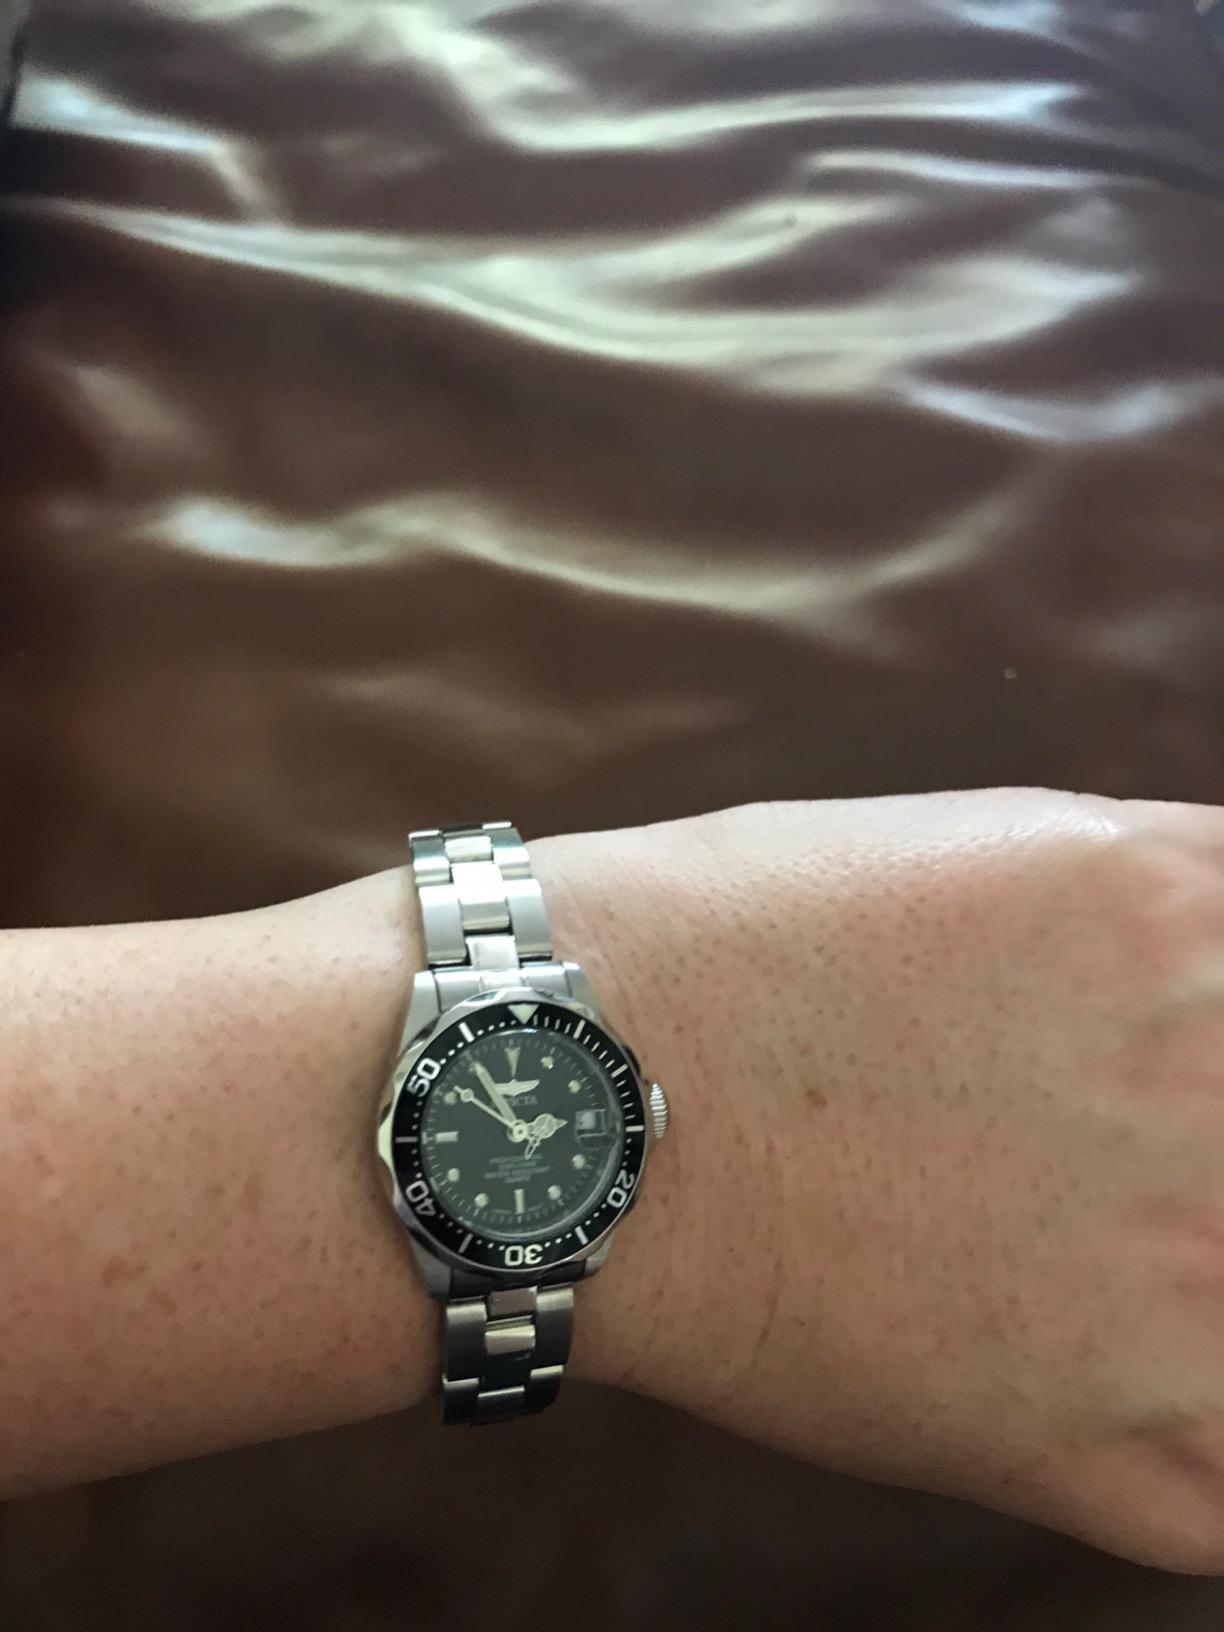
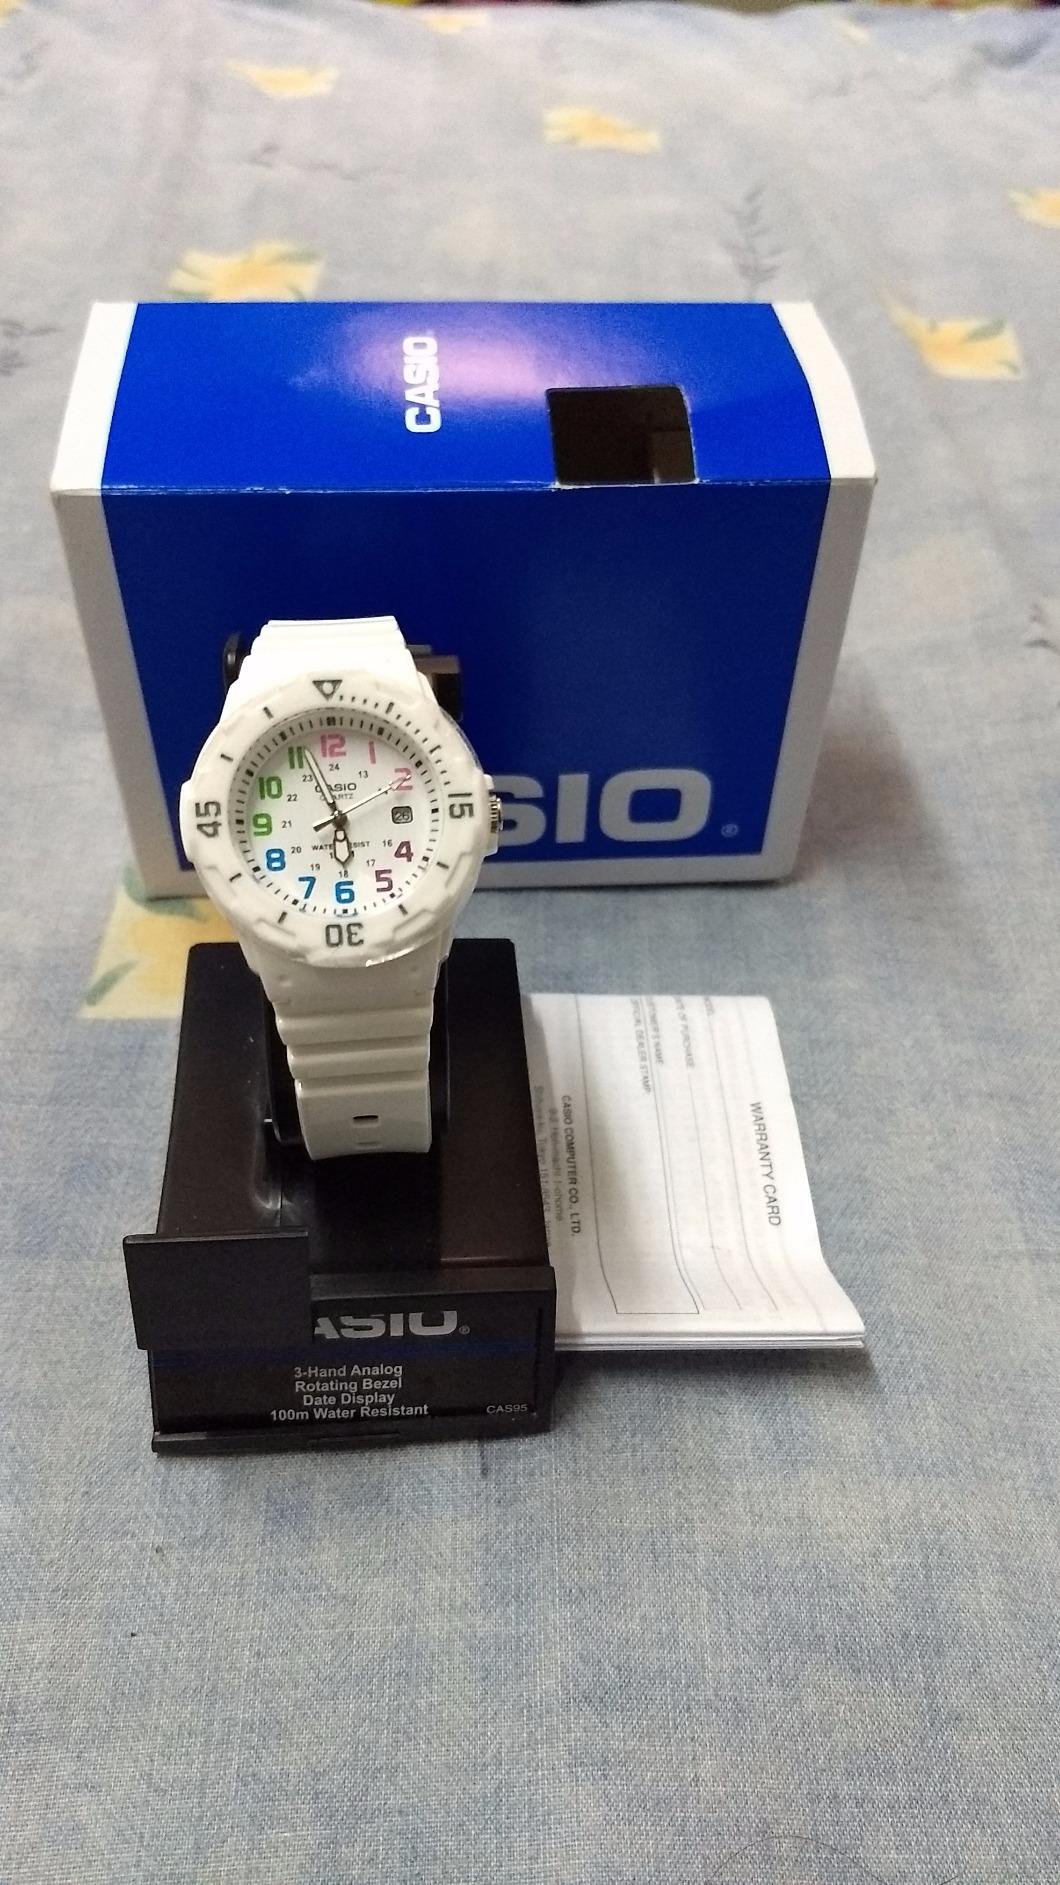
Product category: accessories_watch
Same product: no